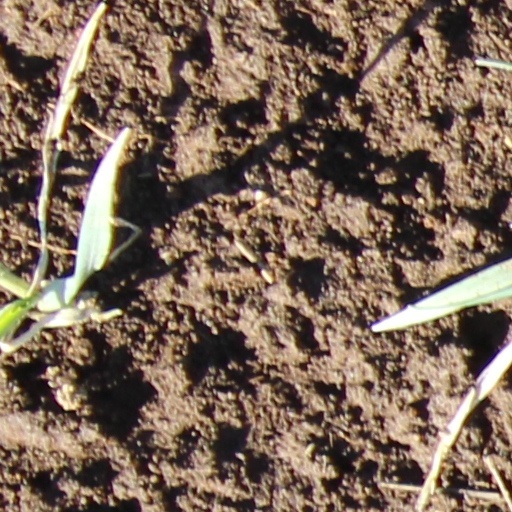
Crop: wheat